Daniel Egbunike

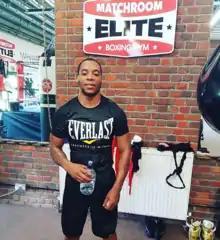
Egbunike at Matchroom Boxing Gym in 2017

Daniel Egbunike (born 25 October 1989) is a British professional boxer.